Millwater, New Zealand

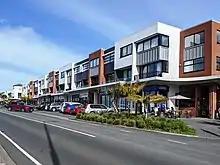
Millwater shopping area

Millwater had a population of 7,947 in the 2023 New Zealand census, an increase of 2,001 people (33.7%) since the 2018 census, and an increase of 7,080 people (816.6%) since the 2013 census. There were 3,933 males, 3,993 females and 21 people of other genders in 2,382 dwellings. 2.2% of people identified as LGBTIQ+. There were 2,055 people (25.9%) aged under 15 years, 1,203 (15.1%) aged 15 to 29, 3,891 (49.0%) aged 30 to 64, and 804 (10.1%) aged 65 or older.